Billy Bob Thornton

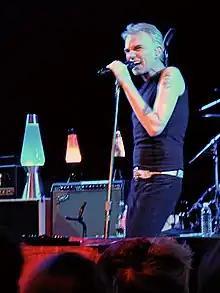
Thornton with The Boxmasters, 2007

In the 1970s, Thornton was the drummer of a blues rock band named Tres Hombres. Guitarist Billy Gibbons, whose band ZZ Top released an album titled "Tres Hombres" in 1973, referred to the band as "the best little cover band in Texas", and Thornton bears a tattoo with the band's name on it. In 1983, the band released their only studio album, "Gunslinger" on Trigger Records.